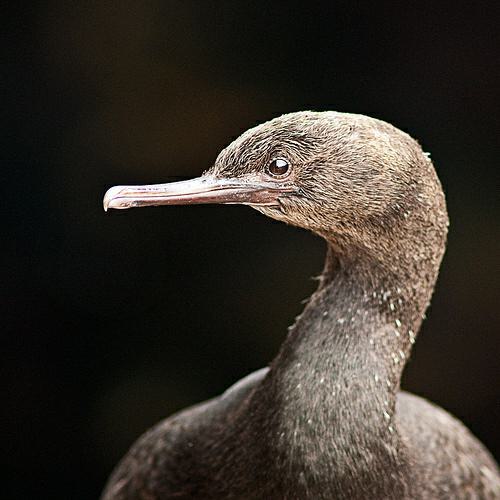
A photo of a brandt cormorant